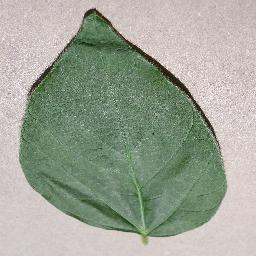
Label: Soybean___healthy